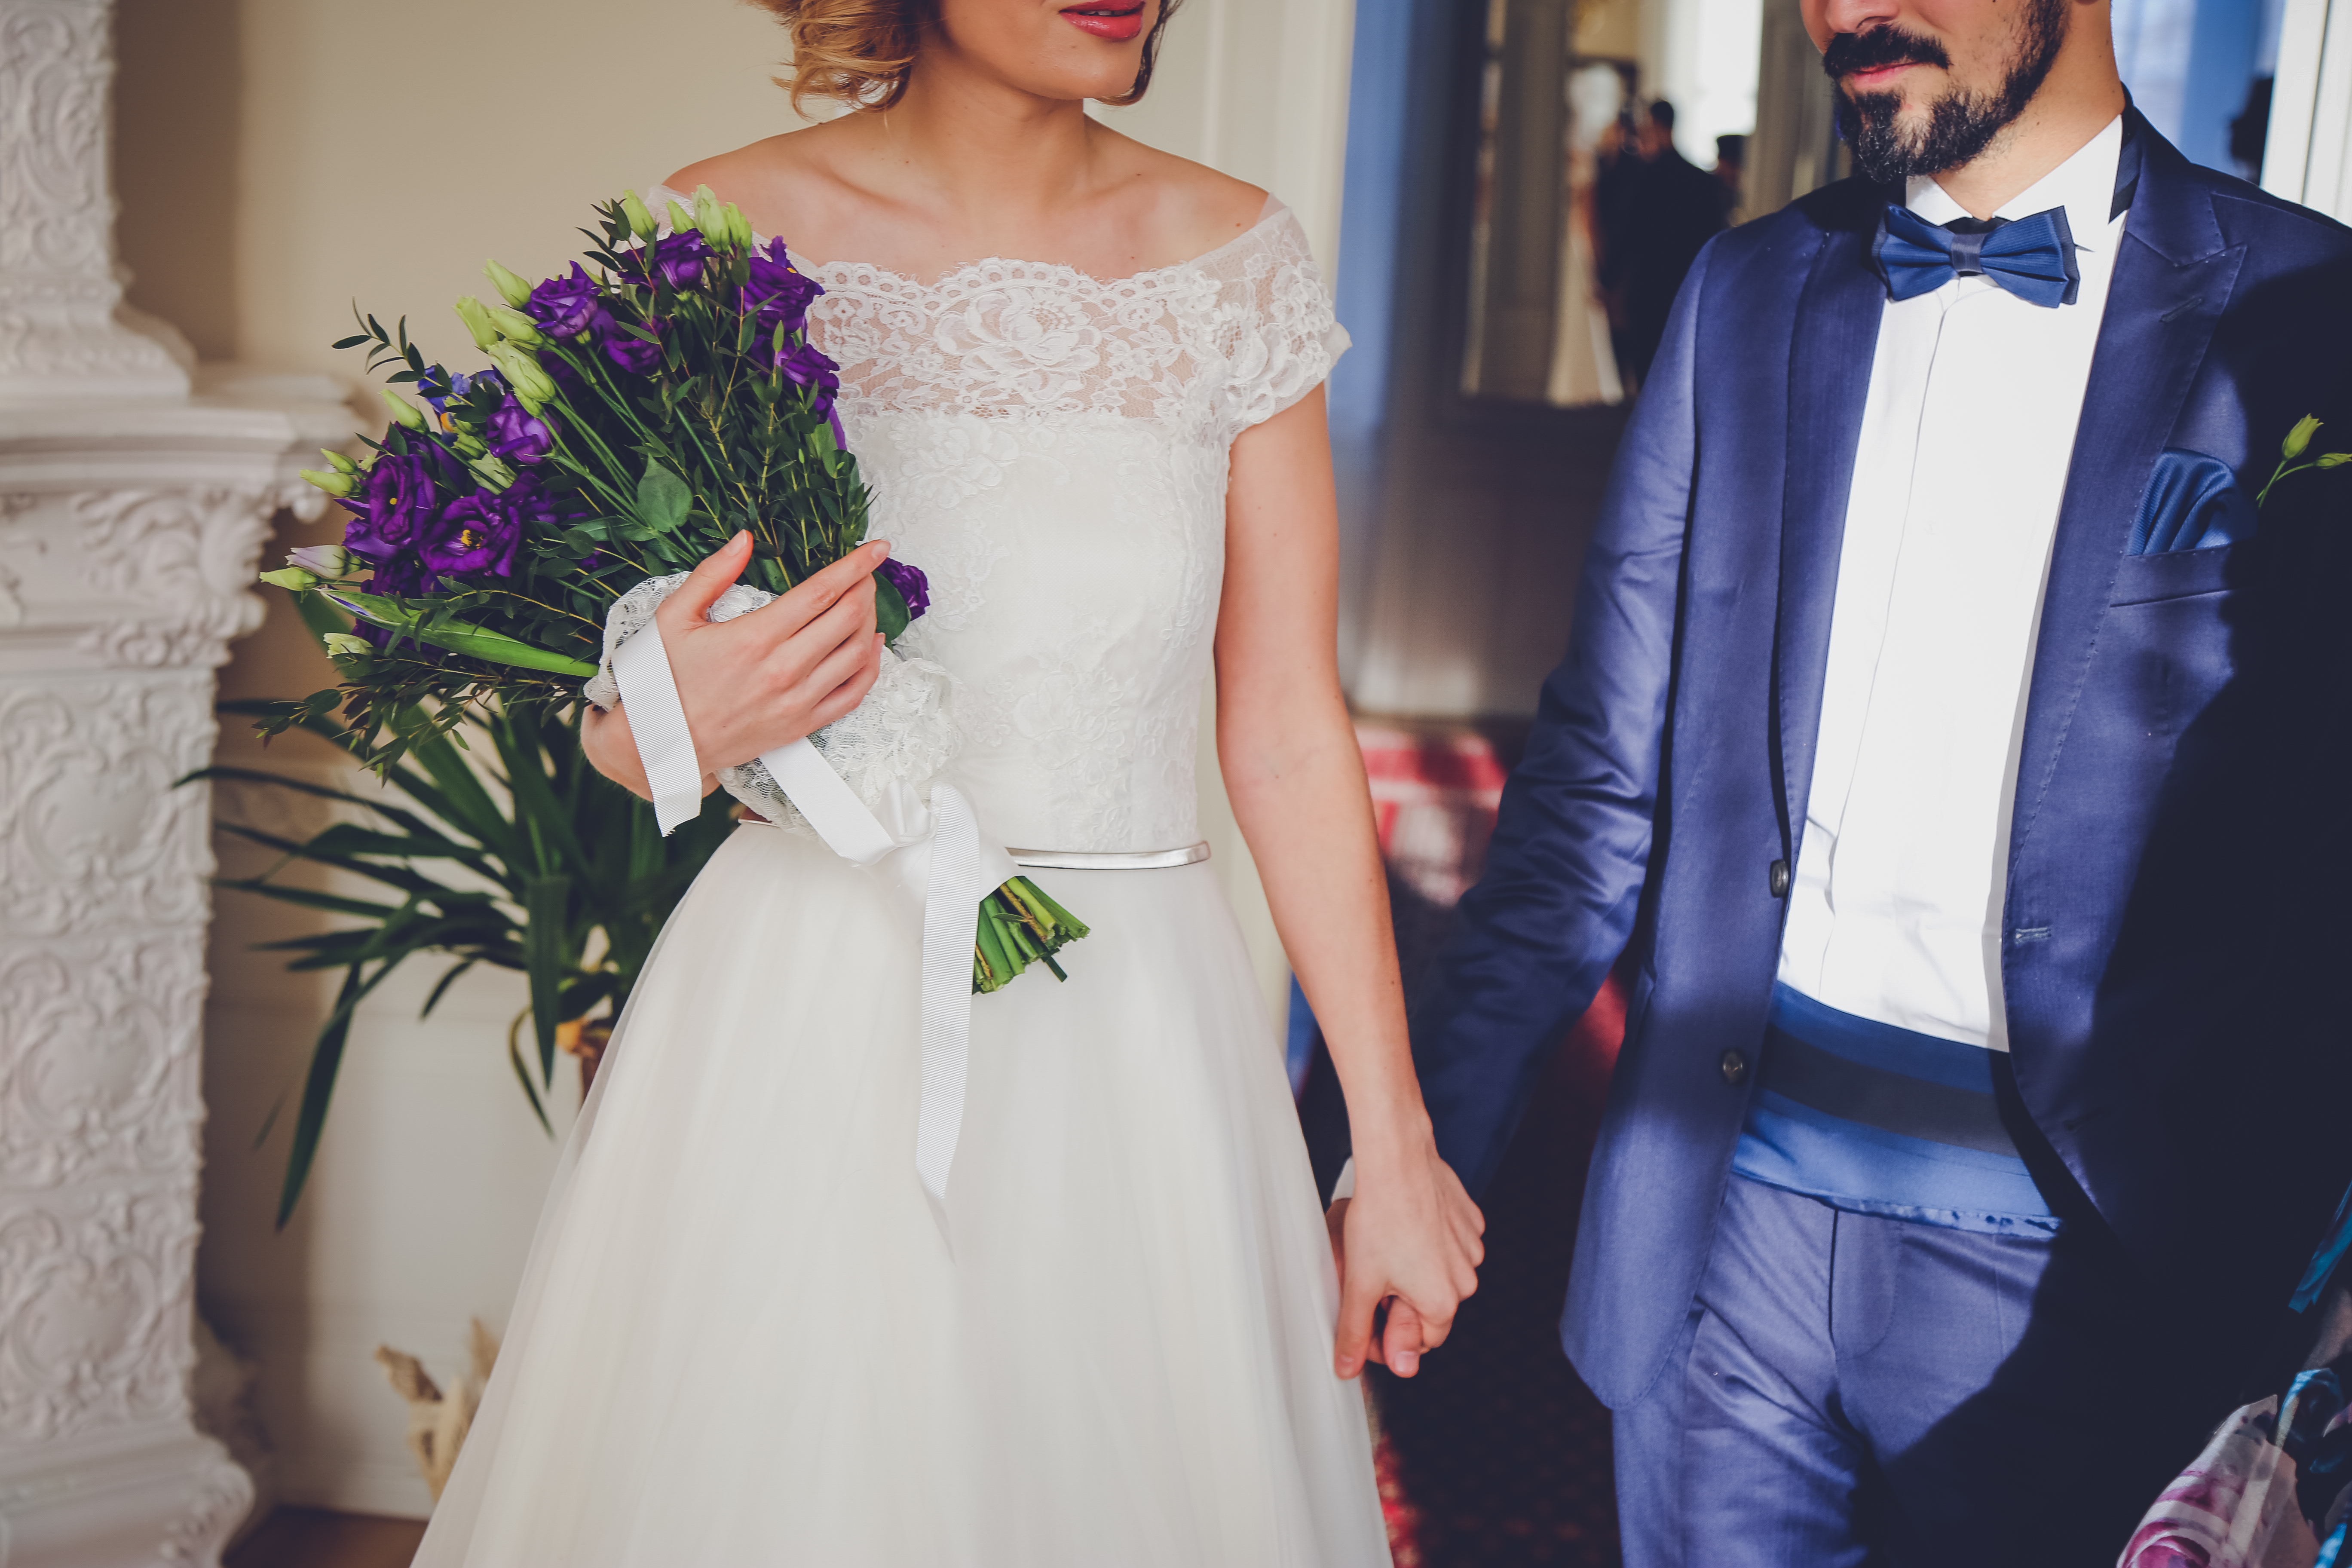
bouquet, spring, fashion, clothing, holding hand, wedding, wedding dress, bride, groom, ceremony, dress, gown, quinceanera, formal wear, bridal clothing